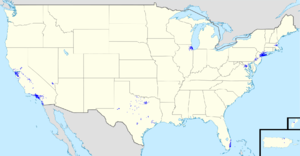
Citigroup Inc., opérant sous le nom Citi, est une entreprise financière majeure basée à New York, issue de la fusion de Citicorp avec Travelers Group le 7 avril 1998.